Pago Pago, American Samoa

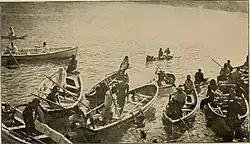
Boatmen in Pago Pago, 1907

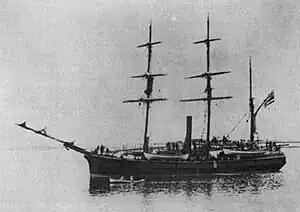
HHMS "Kaimiloa" in 1887

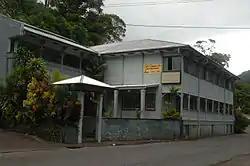
English author W. Somerset Maugham stayed at Sadie Thompson Inn during his 6-week visit to Pago Pago in 1916.

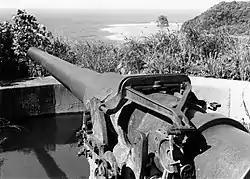
Guns were emplaced at Blunts and Breakers Points in 1940–42, covering Pago Pago Harbor.

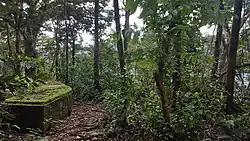
Remains of a World War II encampment above Utulei.

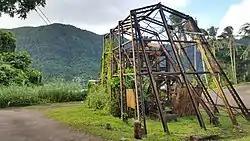
The historic tramway on the World War II Heritage Trail

In 1791, Captain Edward Edwards, leading the British warship HMS "Pandora" in the pursuit of the Bounty mutineers, arrived at Pago Pago Harbor. During their search, the crew stumbled upon a French military uniform belonging to one of Pérouse’s men, who had been killed at Aʻasu in 1787.